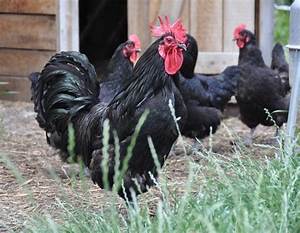
Label: chicken